Trouble Busters

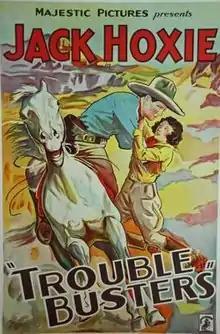
Theatrical release poster

Trouble Busters is a 1933 American pre-Code Western film directed by Lewis D. Collins and starring Jack Hoxie, Lane Chandler and Kaye Edwards.